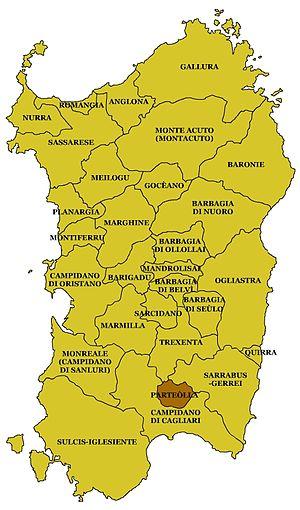
La Parteòlla est une région historique du sud-est de la Sardaigne en Italie.